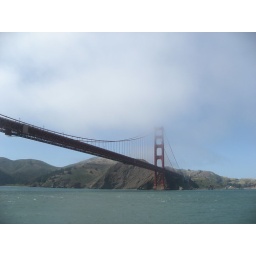
going under the golden gate bridge